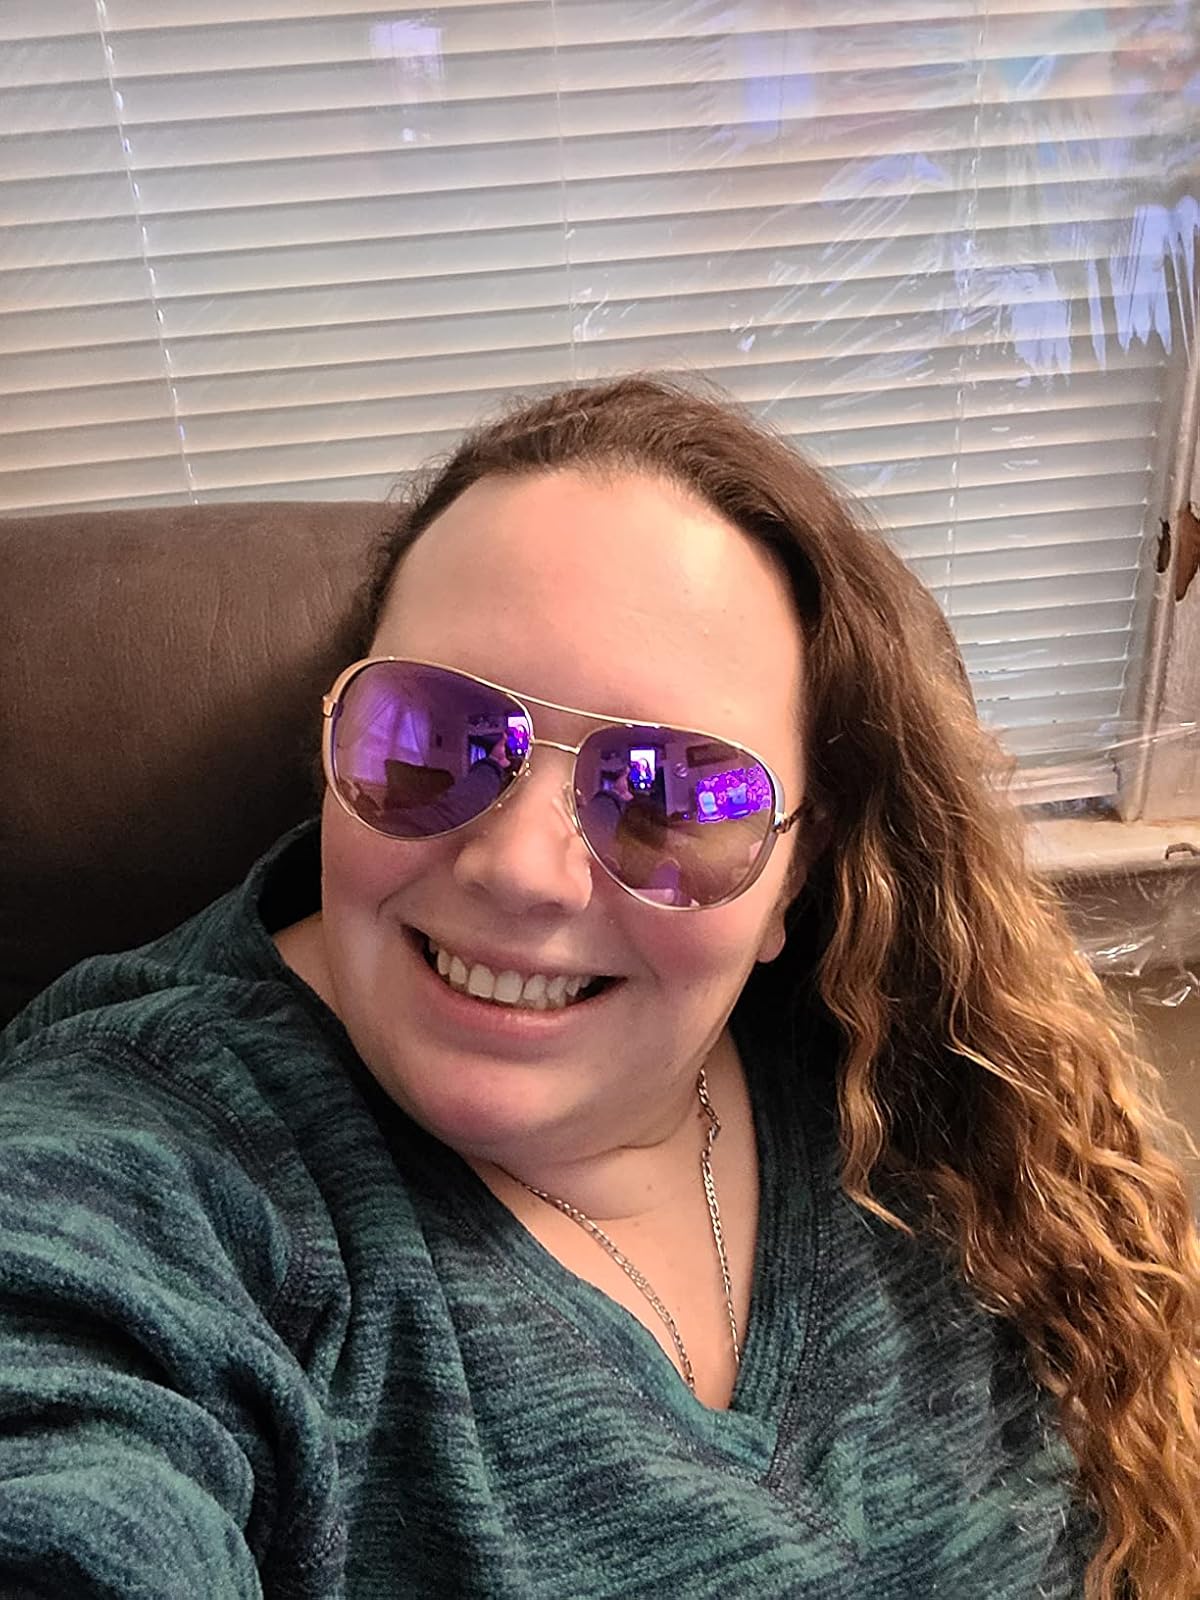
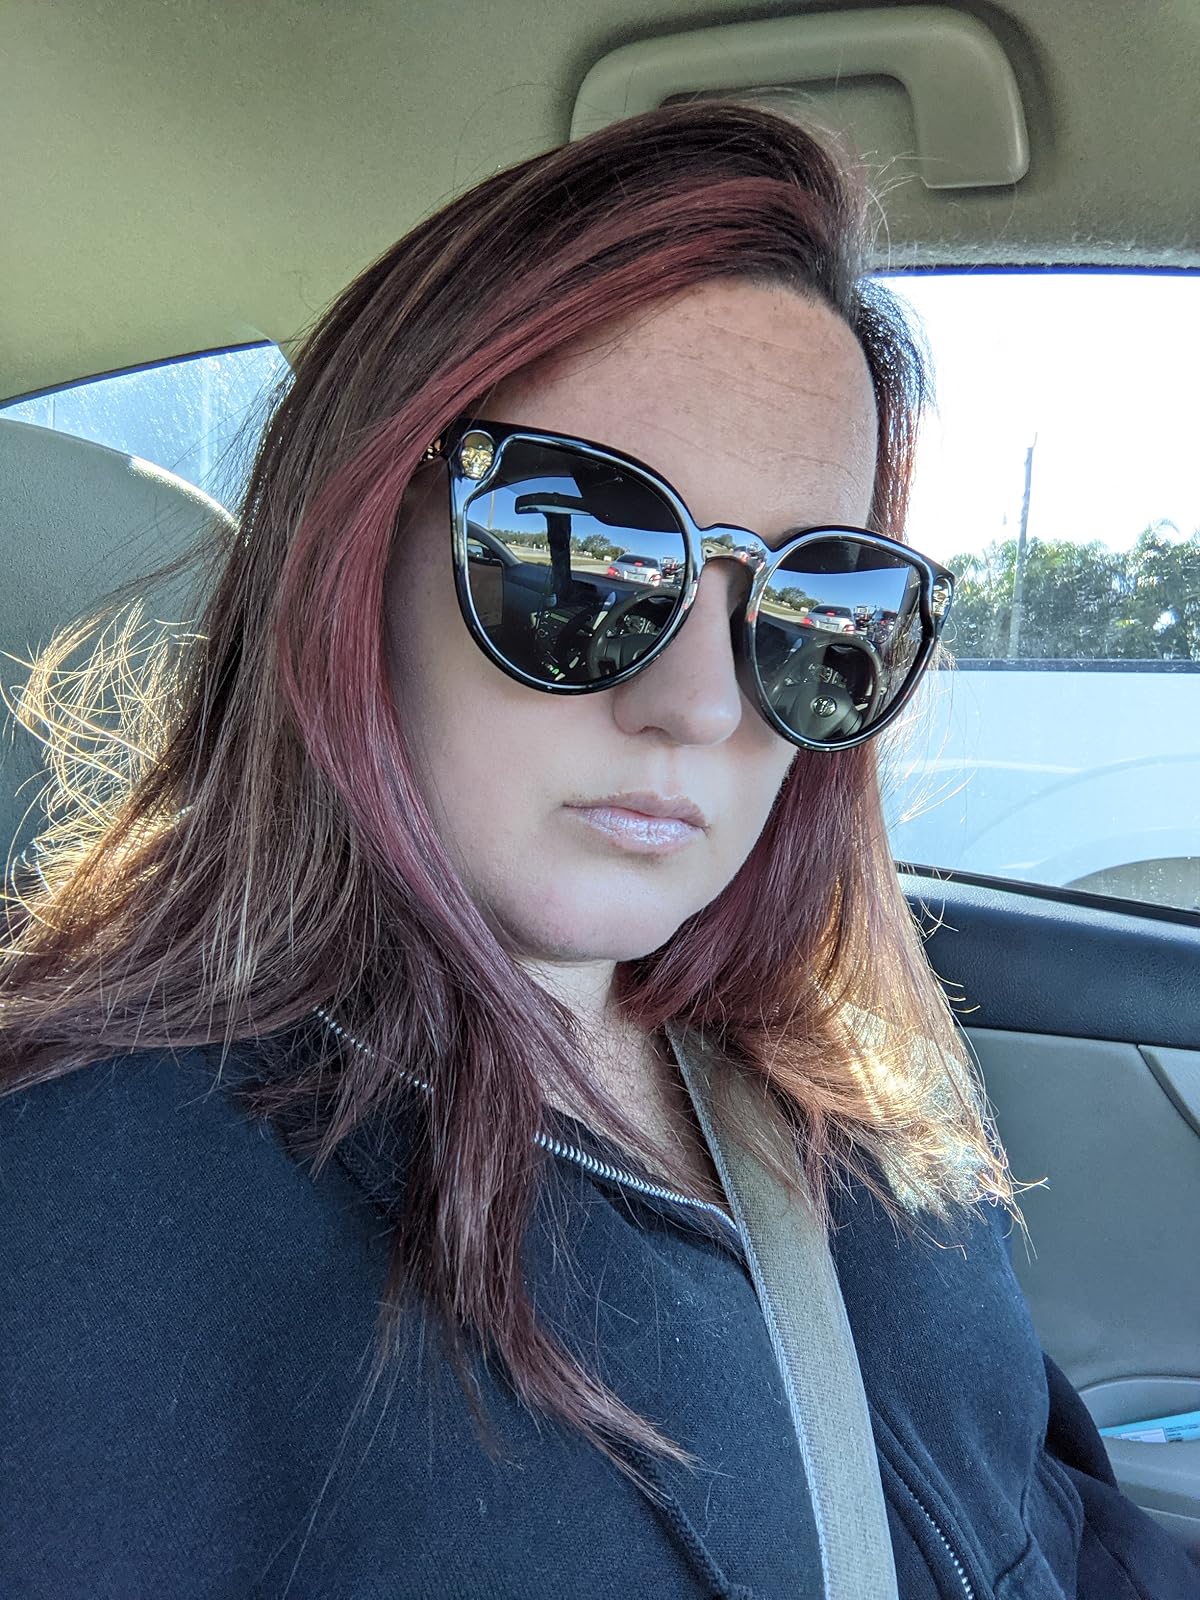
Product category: accessories_sunglasses
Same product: no